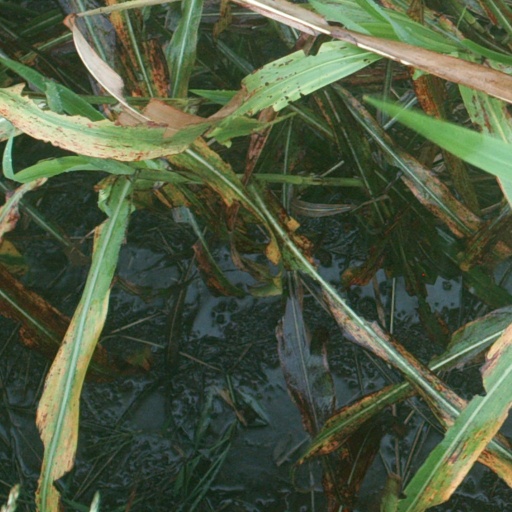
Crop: sorghum